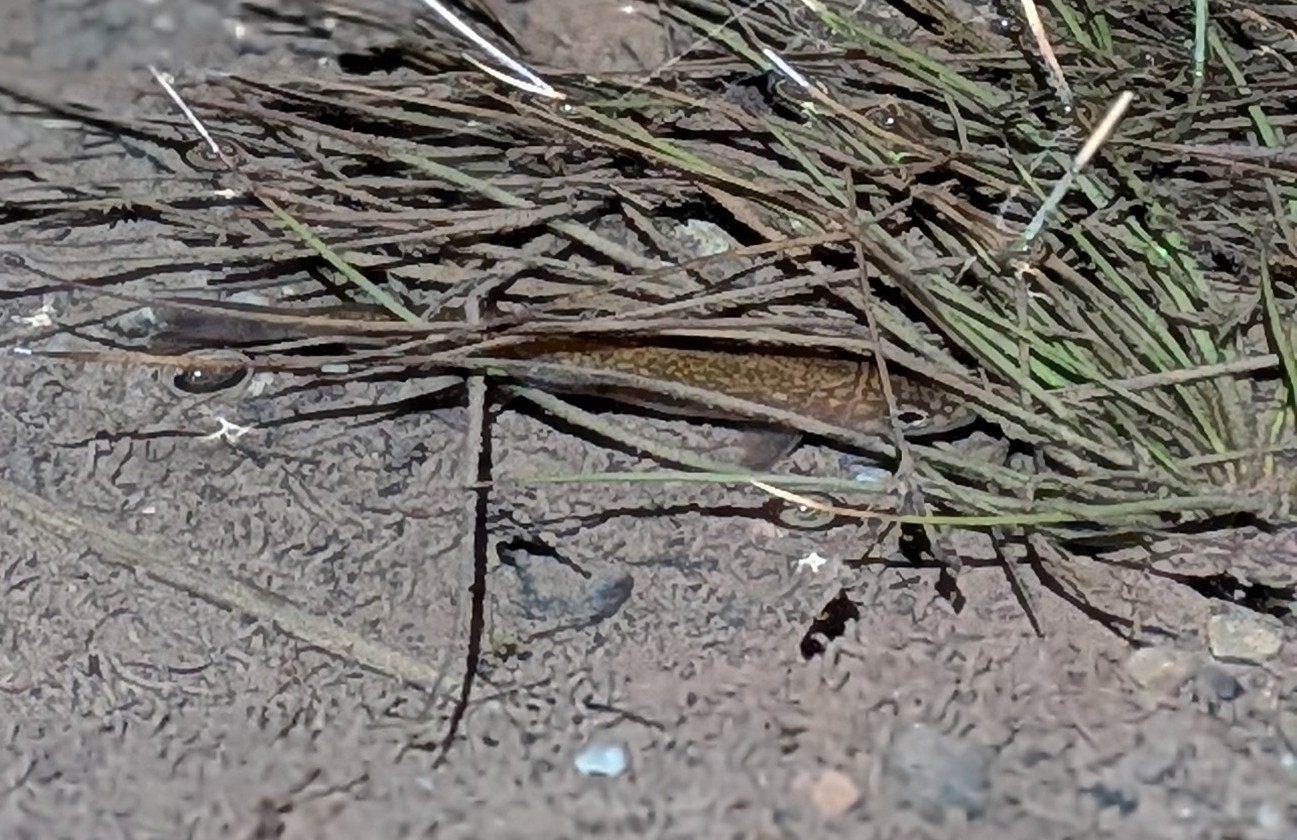
fish (species not among the labelled classes)